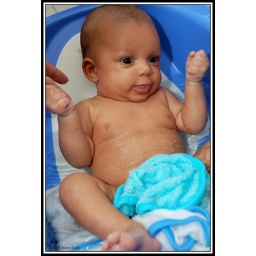
Micah took his first bath in his new bathtub today. He really enjoyed it!